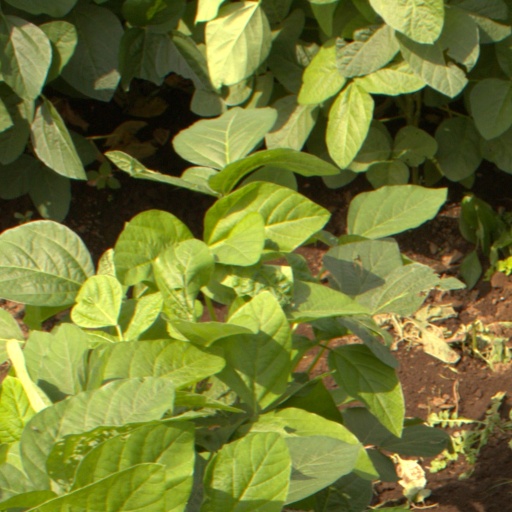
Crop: soybean